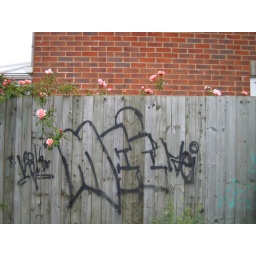
On the fence in the alley between our street and my old, now demolished school.